Question: Please indicate a possible affordance area of the hammer that can be used for holding
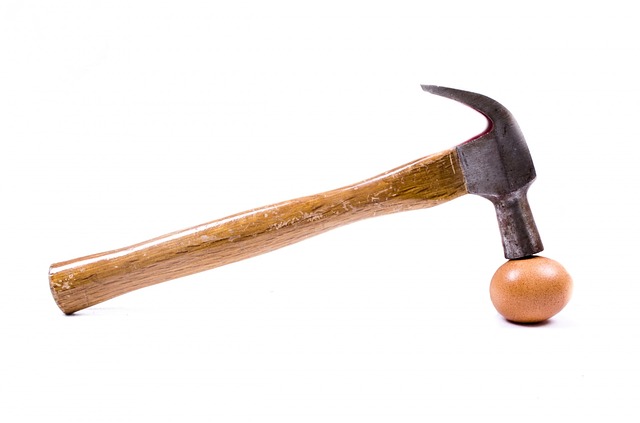
Answer: [49, 145.5, 461, 318.5]